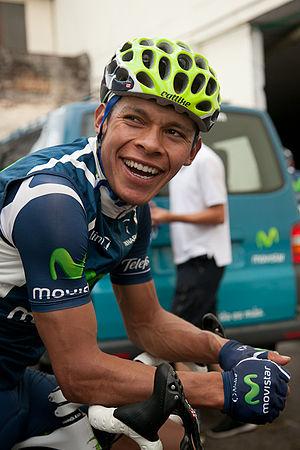
Freddy Montaña est un coureur cycliste colombien, membre de l'équipe EPM. Il est, notamment, monté deux fois sur le podium du Tour de Colombie en 2009 et en 2011, et a fini troisième du Clásico RCN 2010.